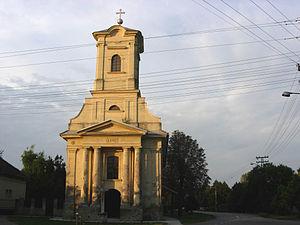
Bočar est une localité de Serbie située dans la province autonome de Voïvodine. Elle fait partie de la municipalité de Novi Bečej dans le district du Banat central. Au recensement de 2011, elle comptait 1 503 habitants.